BiArtis

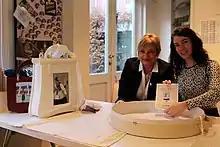
The creator and inventor Elizabeth Suzana Kozina, on the left, with one of her bags.

The creator and inventor of BiArtis bags, Elizabeth Suzana Kozina in the end of 2012, wanted to put art work on something other than walls, so she thought, that she could put painting on a bag.